Simon Johannes van Douw

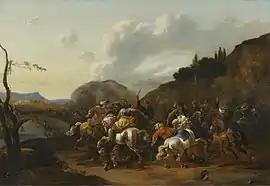
"Battle skirmish between Christians and Turks"

On 1 November 1656 he became a member of the Guild of Saint Luke in Middelburg. He was active in Middelburg until September 1657.